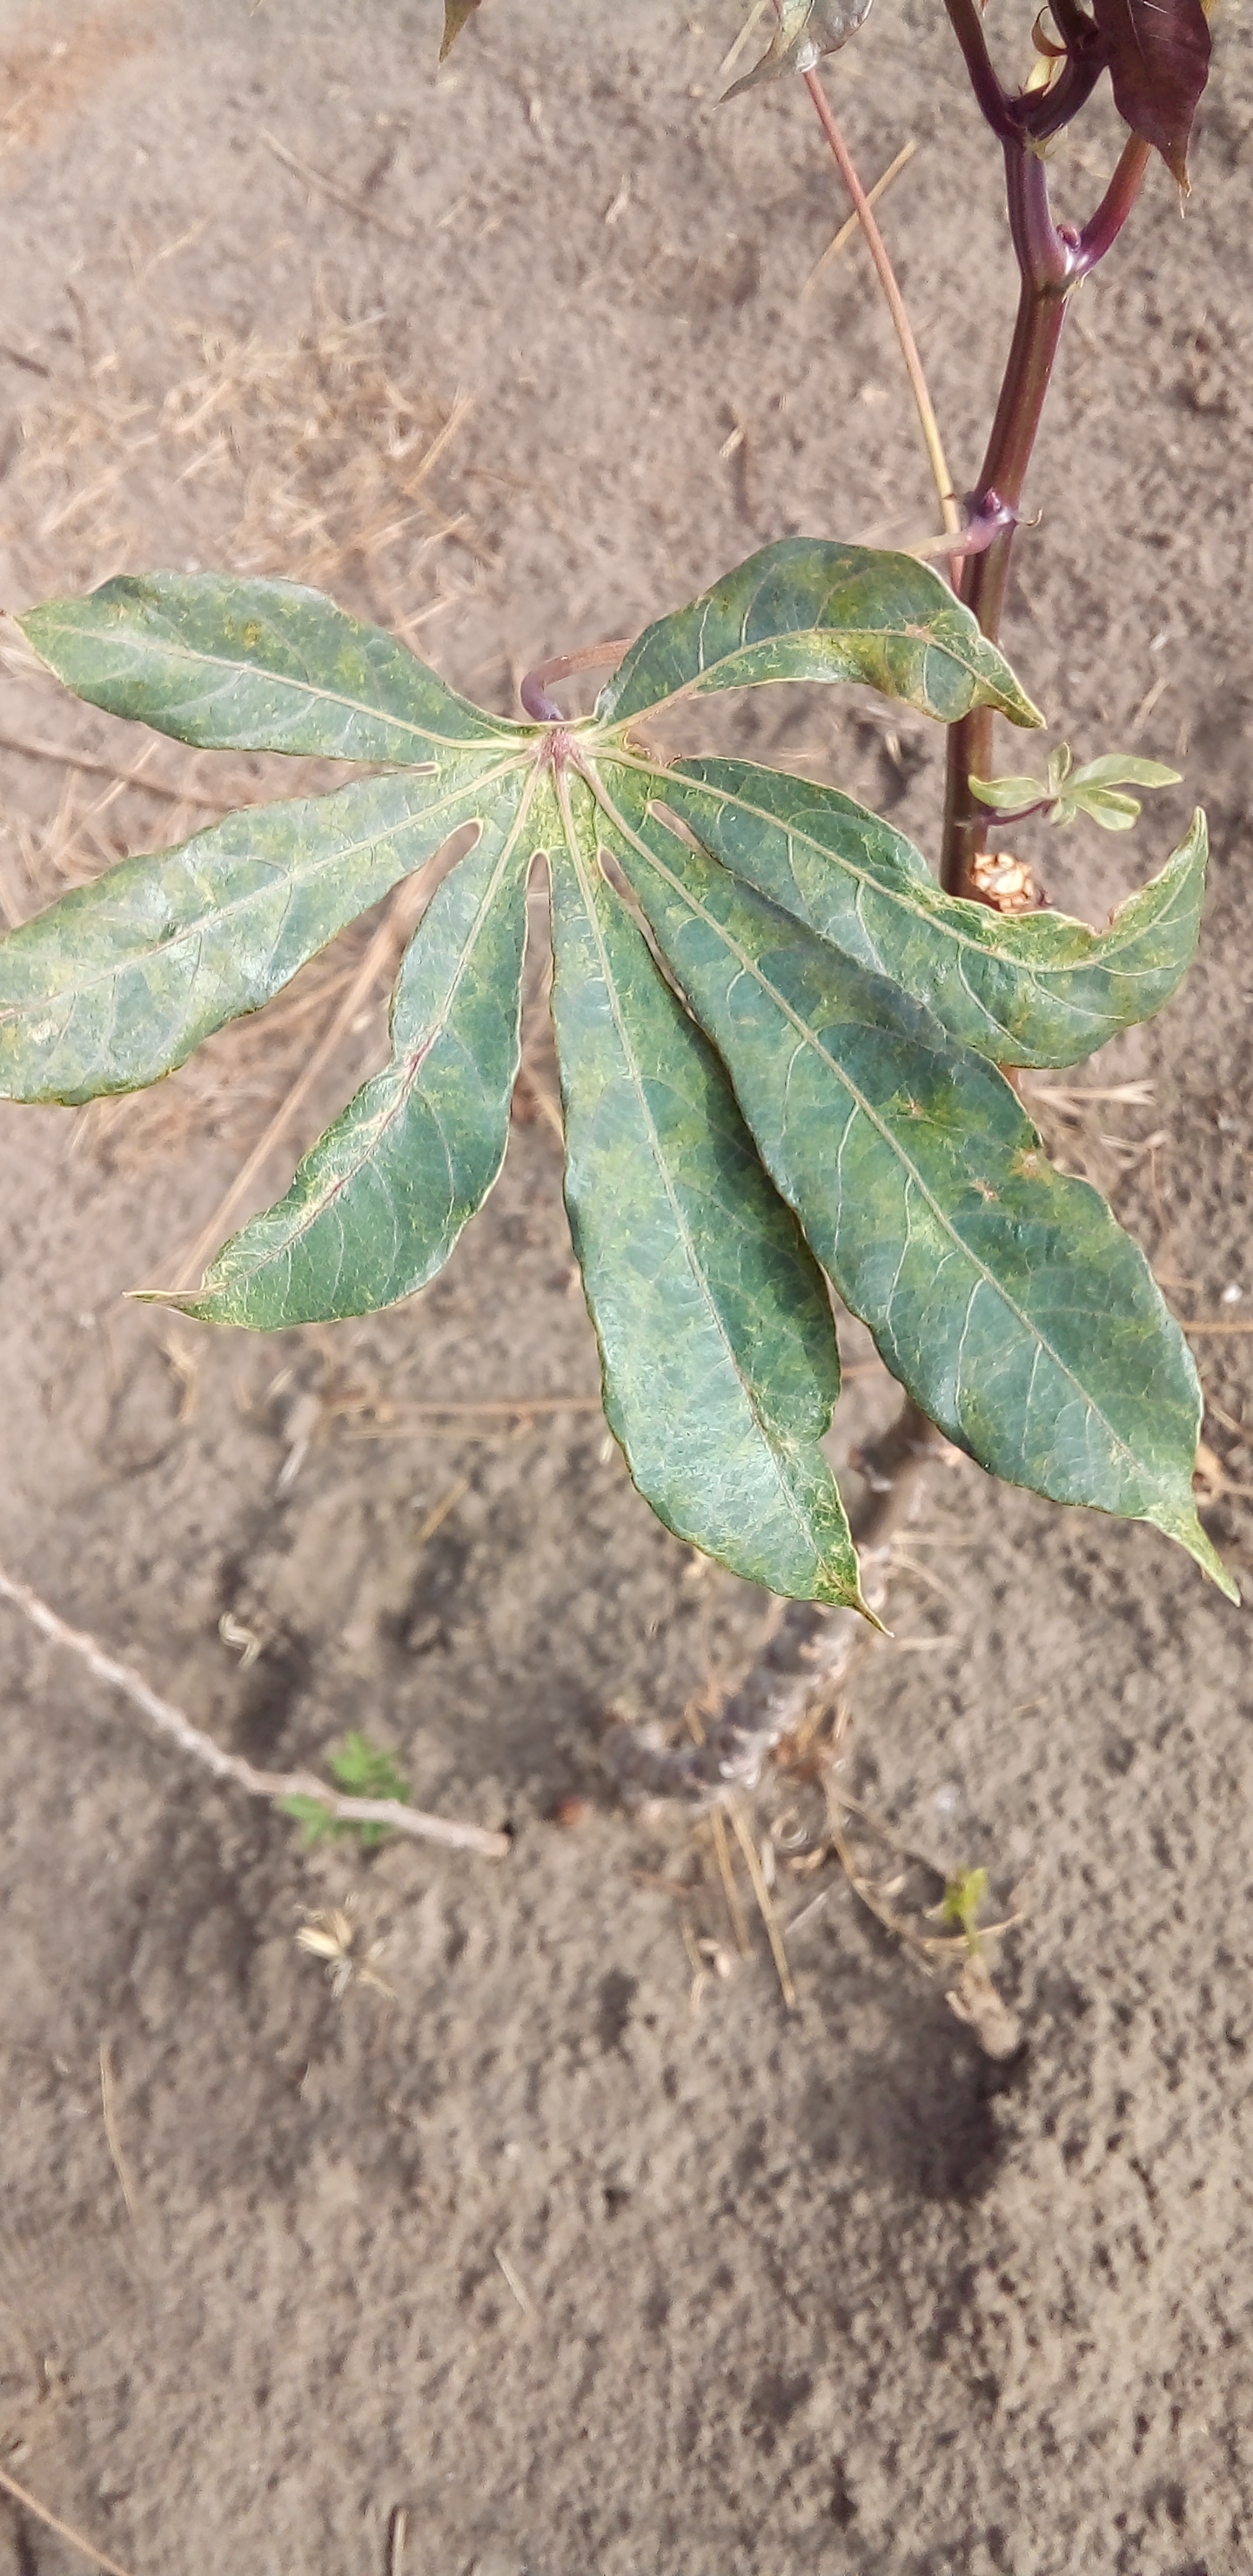
Label: cassava mosaic disease (cmd)